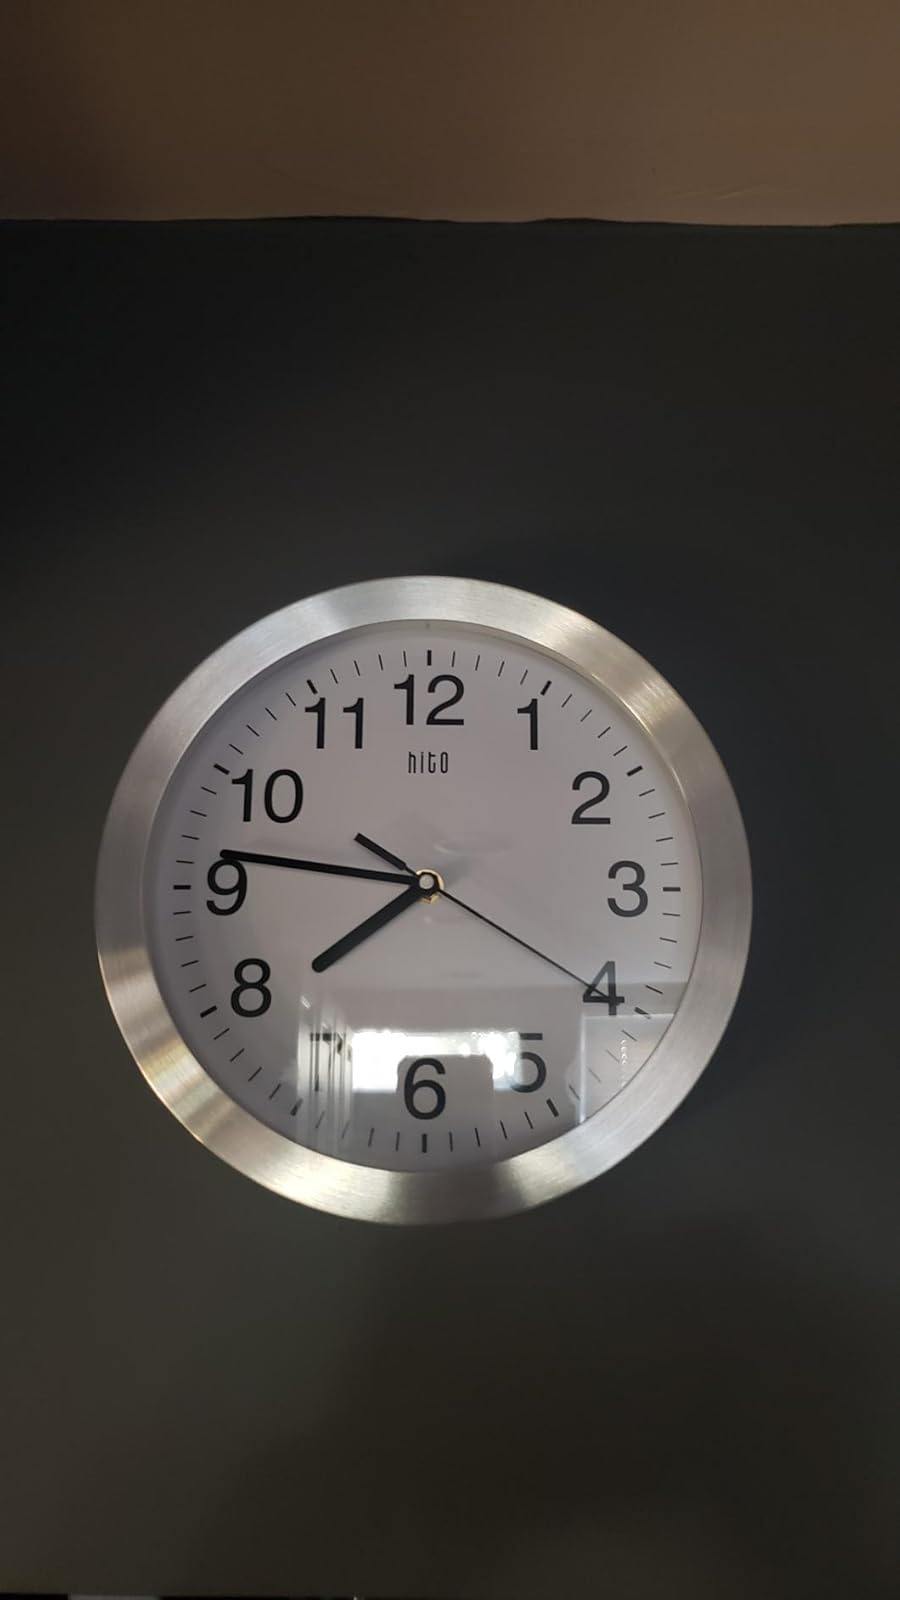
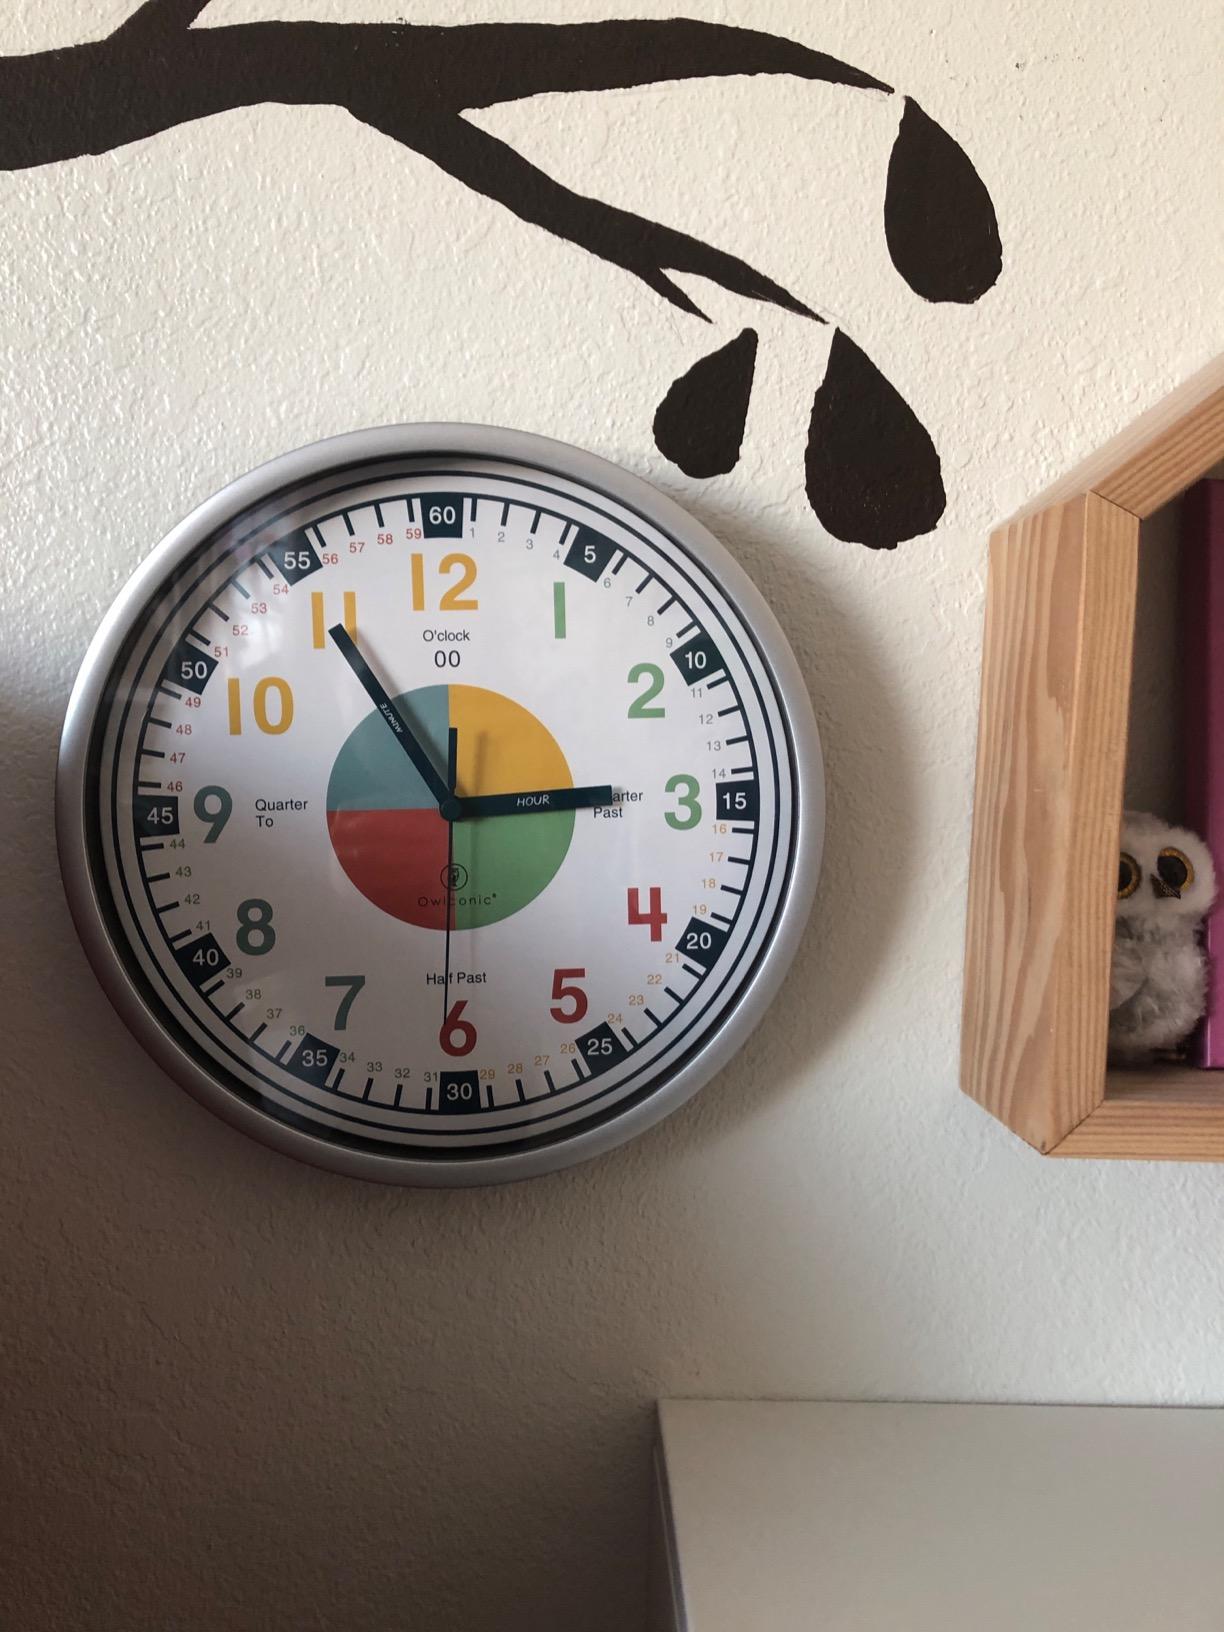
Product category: clock
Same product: no